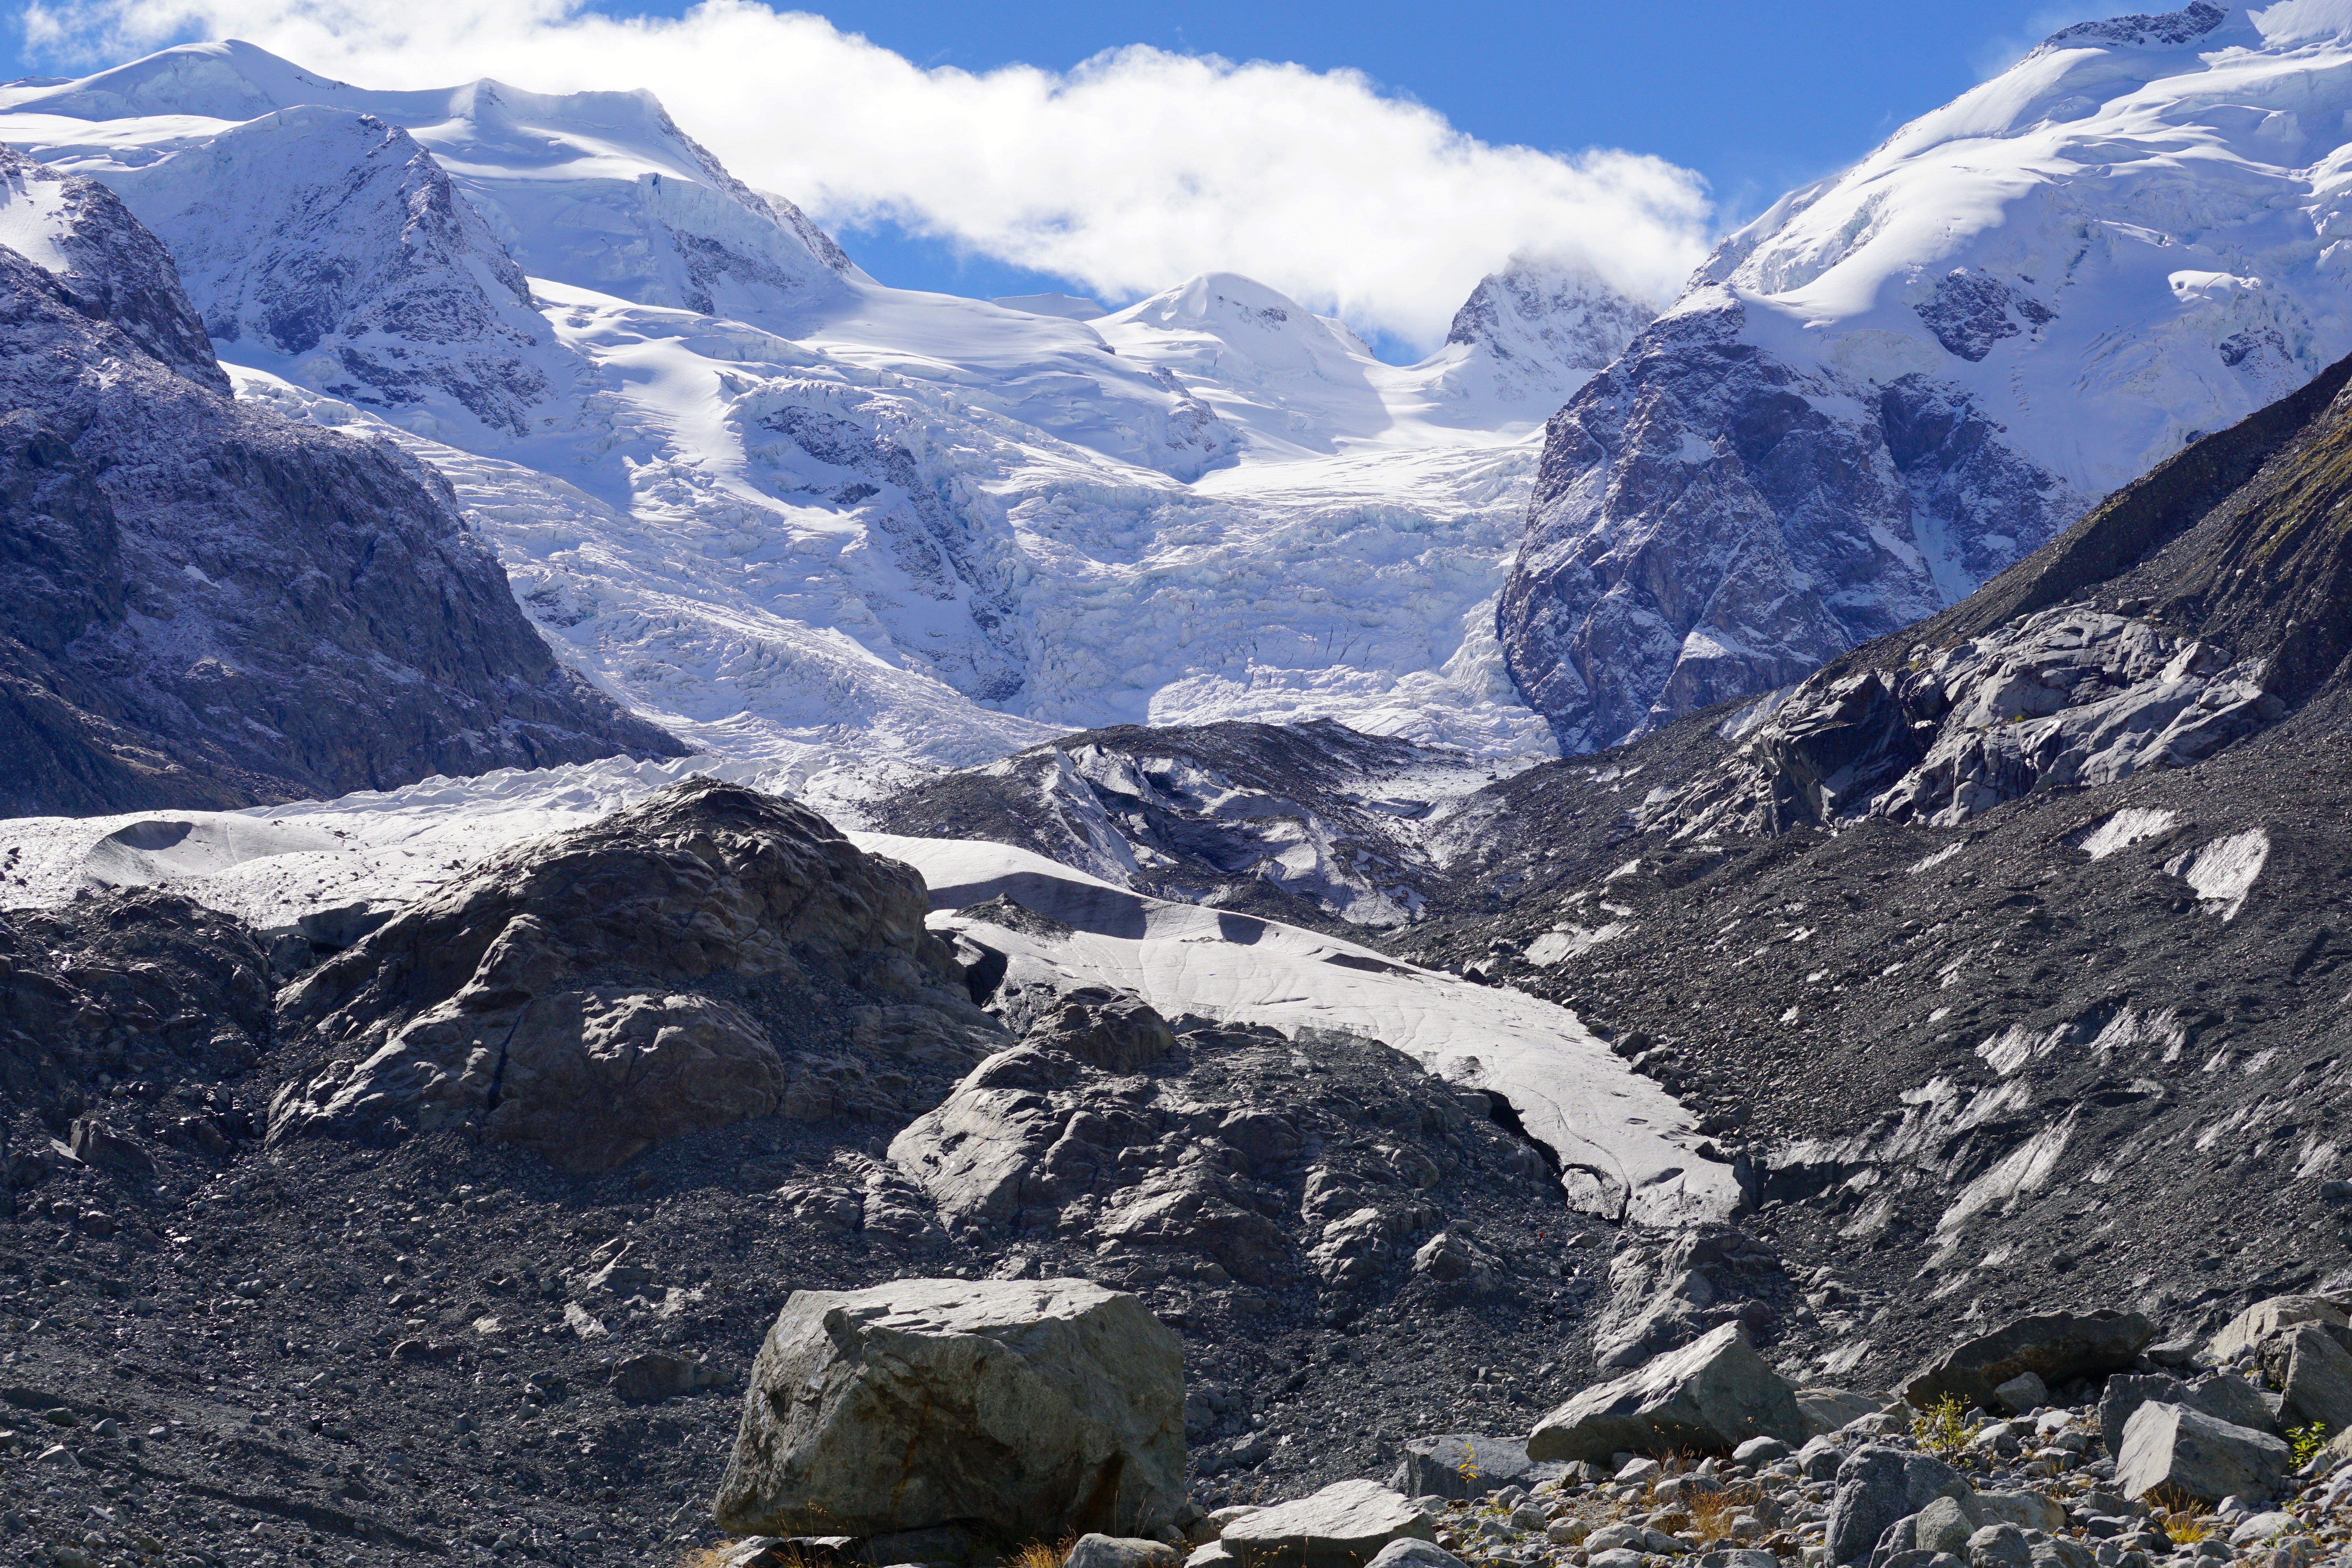
nature, rock, walking, mountain, snow, sky, adventure, valley, mountain range, panorama, ice, hike, glacier, alpine, ridge, summit, stones, clouds, massif, mountains, alps, backpacking, scree, plateau, switzerland, fell, cirque, mood, high mountains, moraine, snow landscape, landform, mountain pass, bergtour, glacier tongue, high glacier, geographical feature, mountainous landforms, glacial landform, geological phenomenon, morterratschgletscher